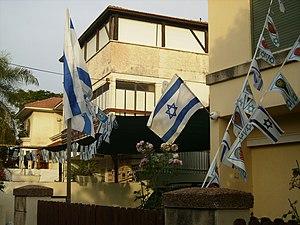
Yom Haʿatzmaout est un temps fixé par l’État d’Israël dans la seconde moitié du XXᵉ siècle pour célébrer la création de l’État.